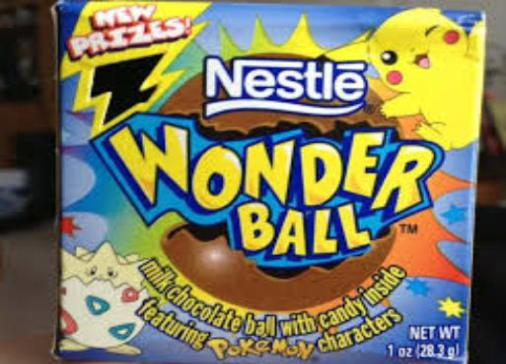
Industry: Leisure